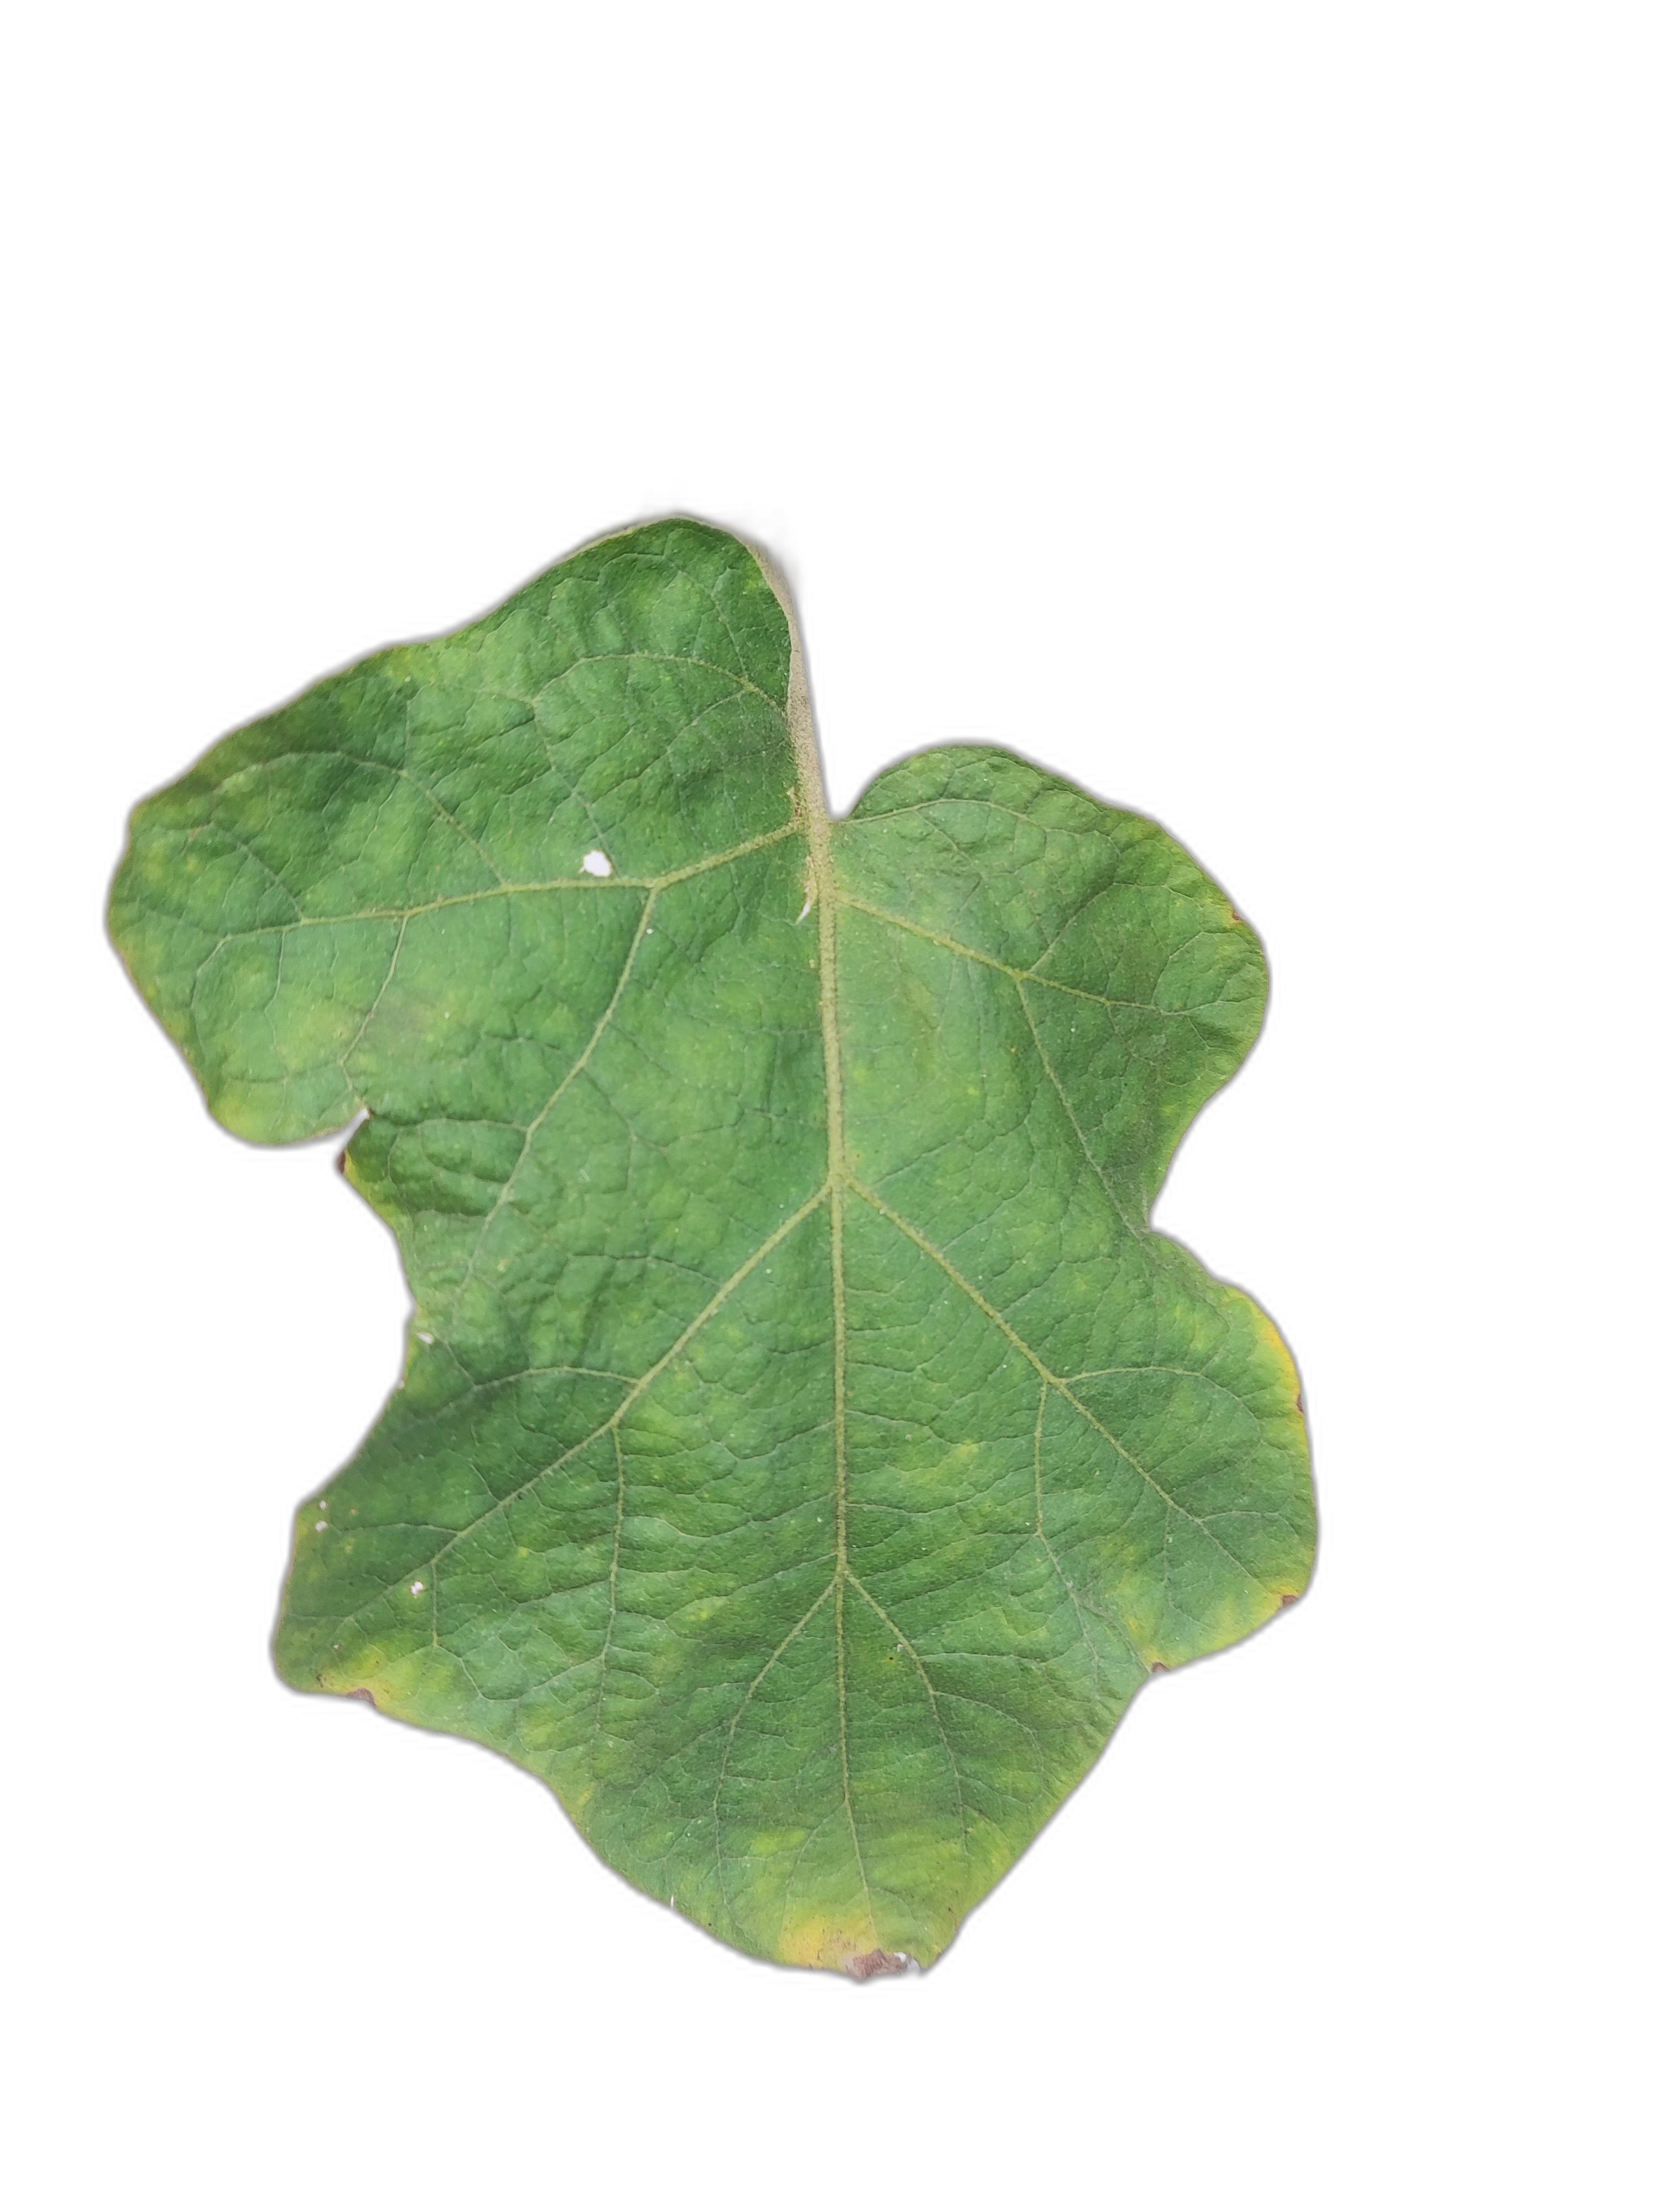
Label: Healthy Leaf